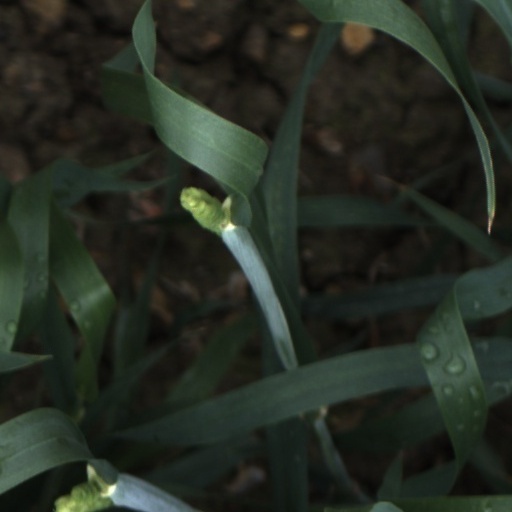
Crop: wheat